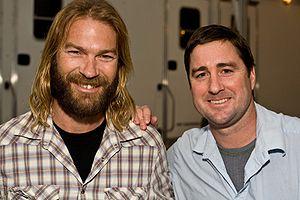
Bottle Rocket, film américain sorti en 1996, est le premier long-métrage réalisé par Wes Anderson. Il est basé sur le court-métrage du même nom réalisé par Anderson trois ans plus tôt. Le film est une comédie policière racontant les aventures de trois jeunes Texans désœuvrés qui veulent devenir de vrais criminels mais qui sont trop idiots et maladroits pour réussir. Après un premier braquage minable, le trio s'associe avec Monsieur Henry qui leur propose de cambrioler un entrepôt mais l'opération ne va pas se dérouler comme prévu.
Andrew Wilson, né le 22 août 1964 à Dallas, est un acteur et un réalisateur américain. Il est le frère de Luke et Owen Wilson.